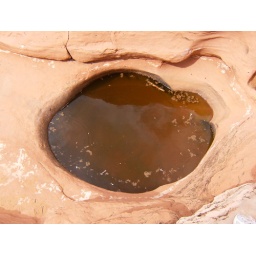
One of the "7 ponds" just depressions in a rock with water and bugs in them